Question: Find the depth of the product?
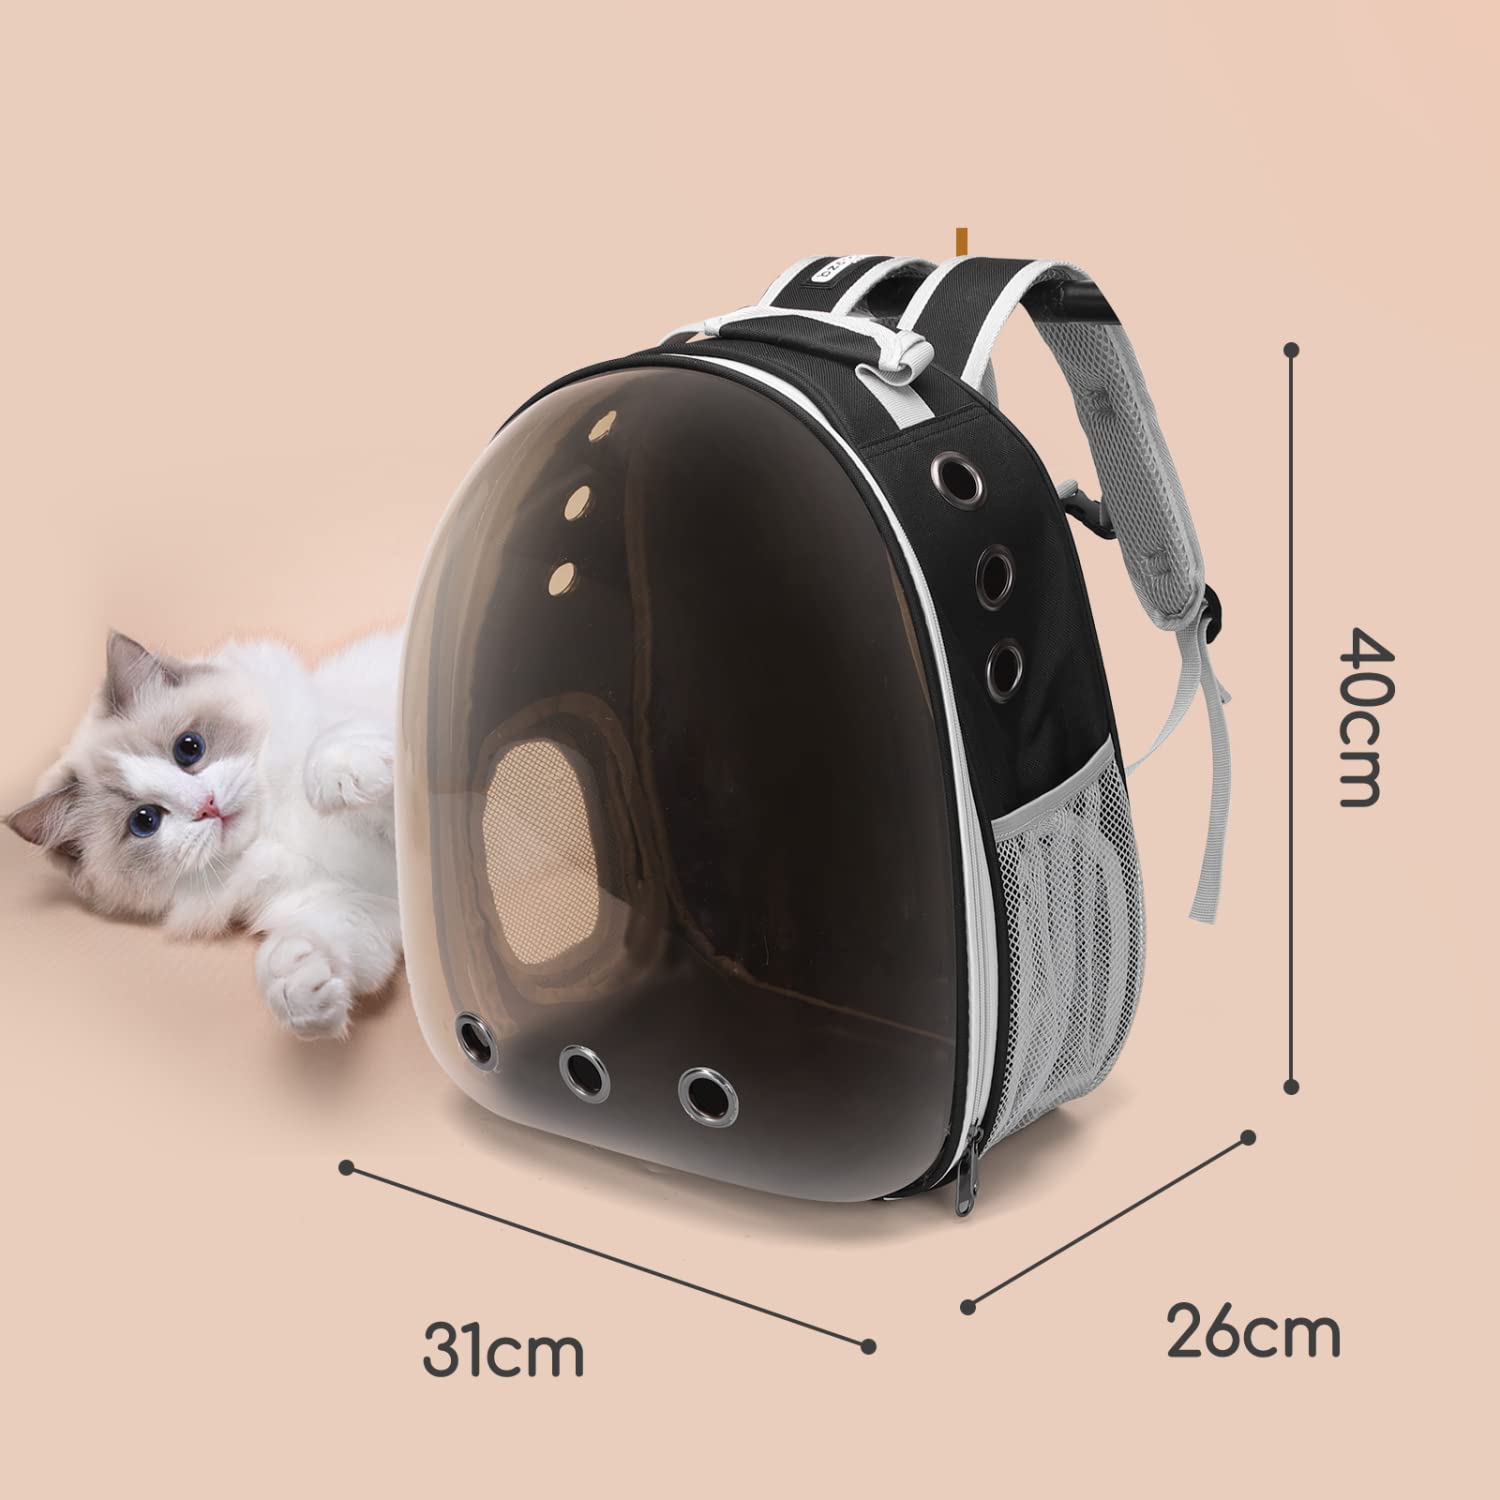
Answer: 31.0 centimetre